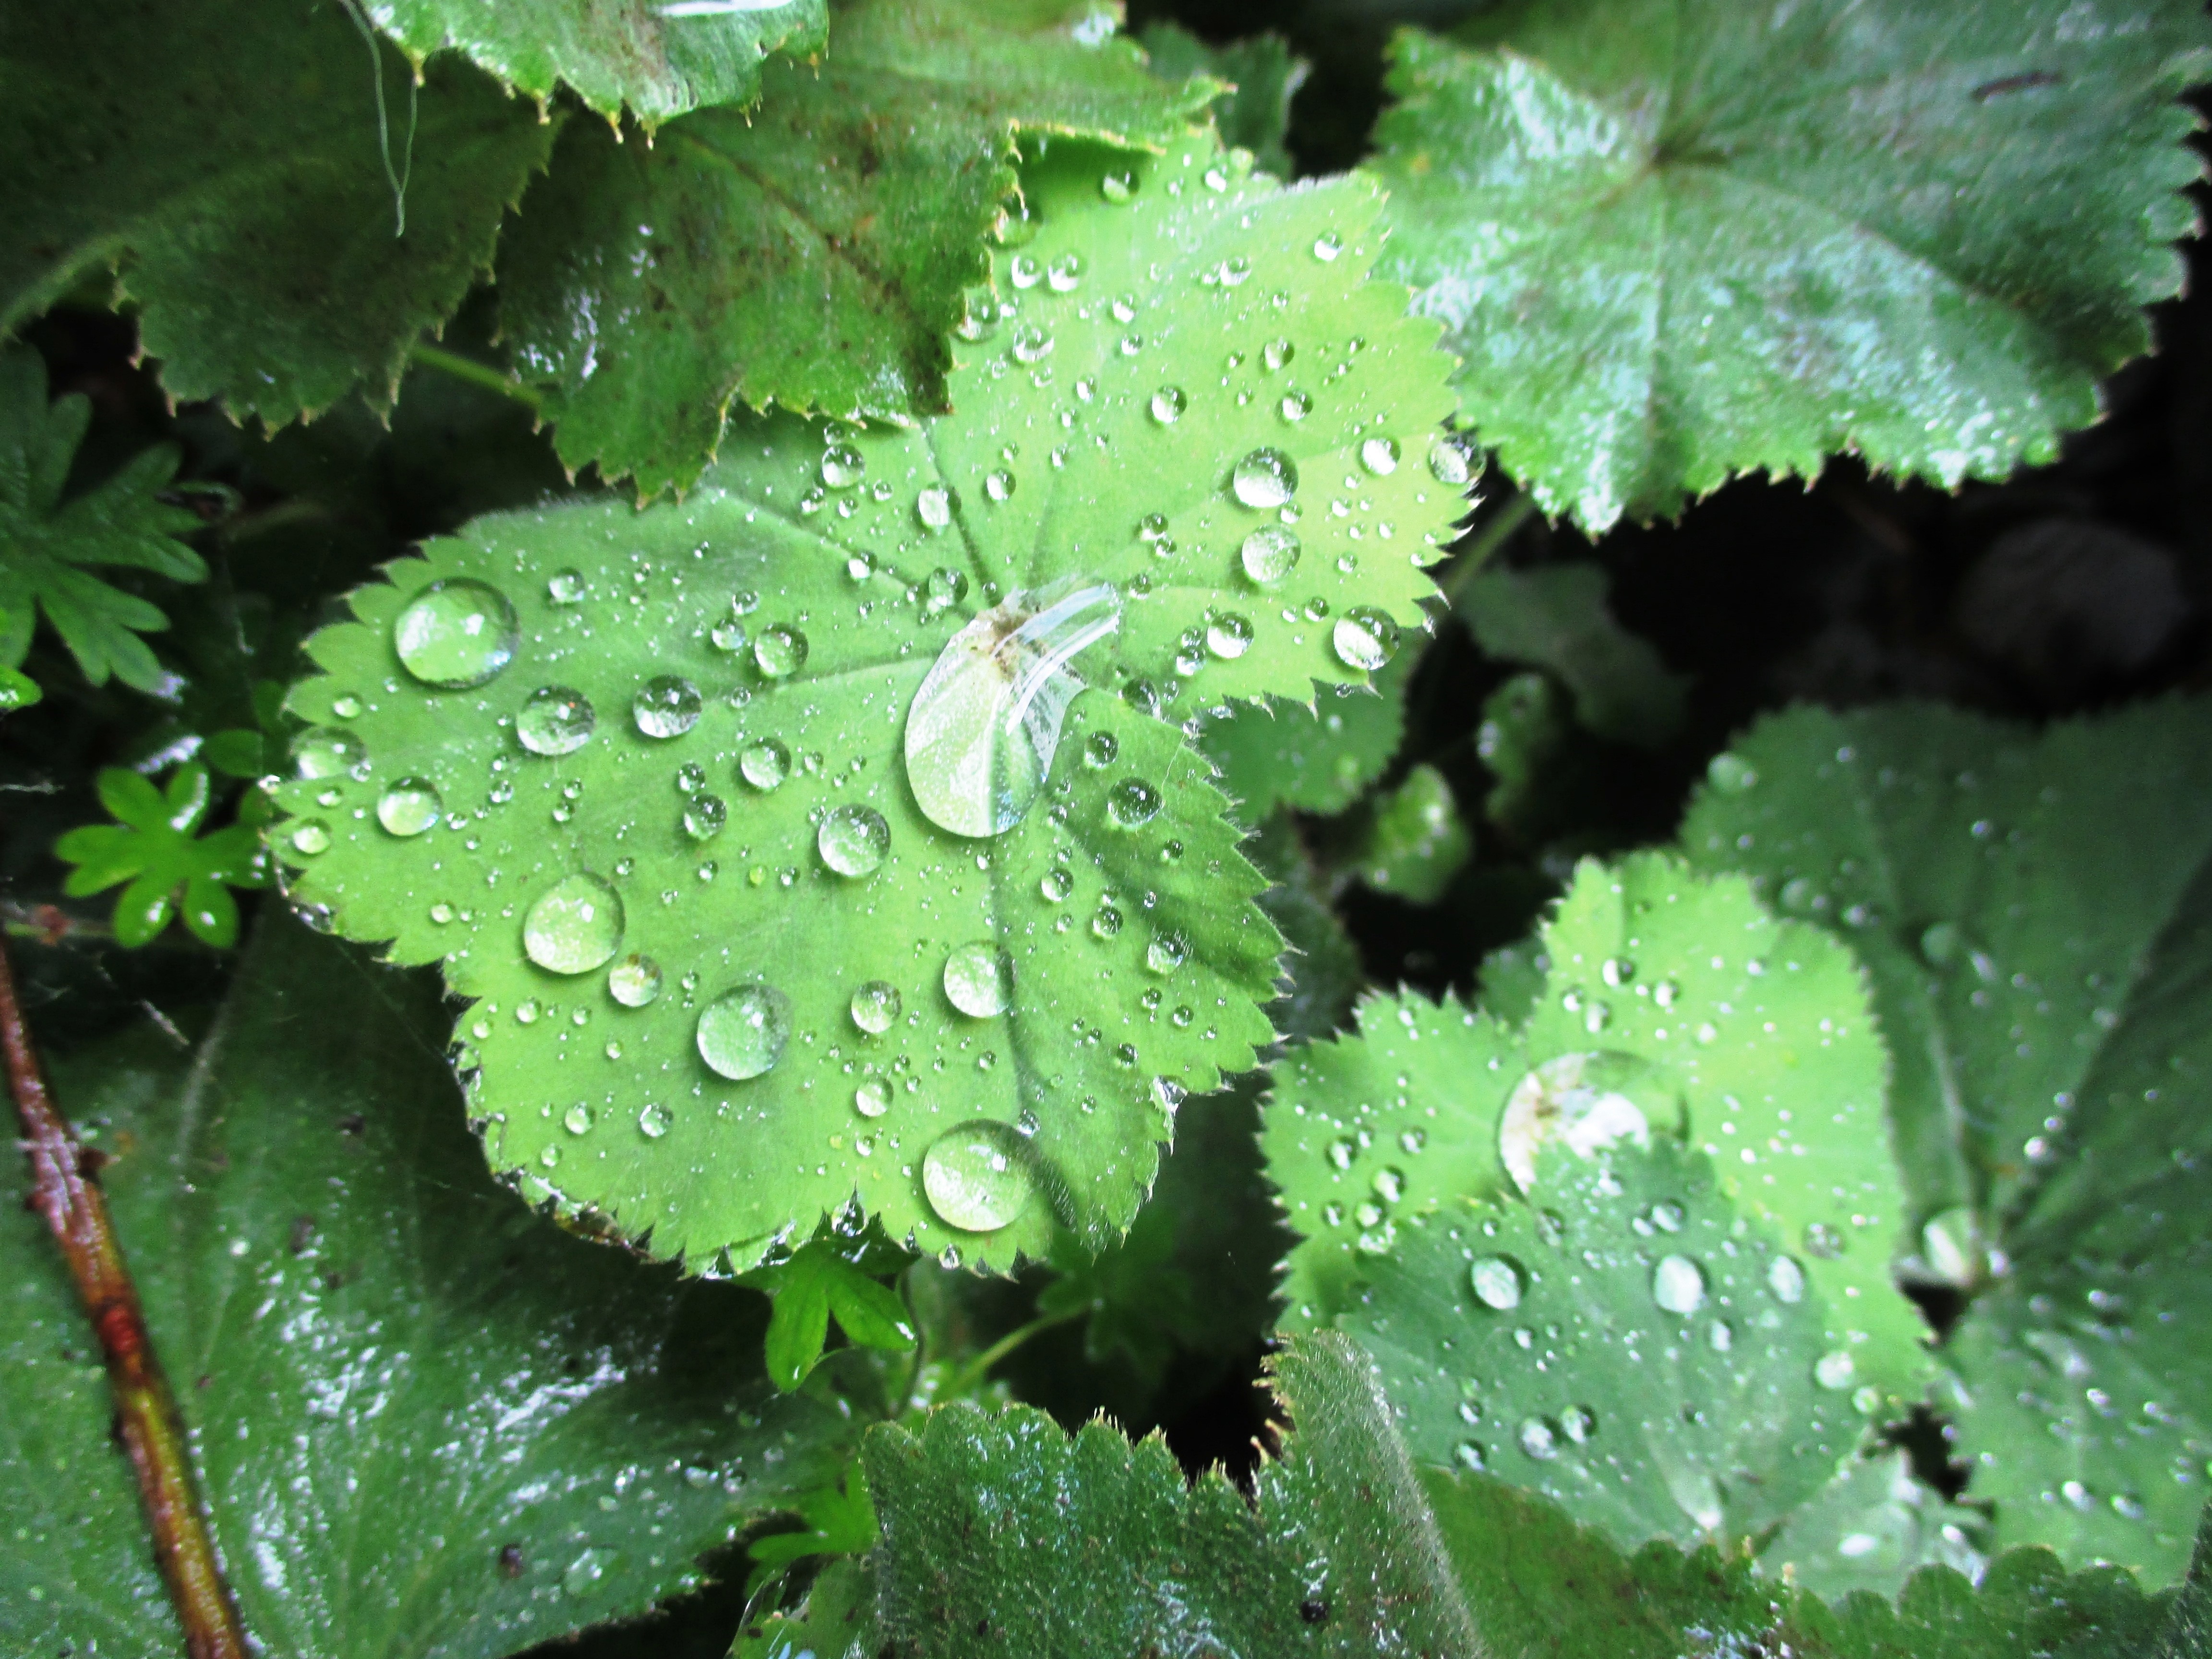
dew, plant, leaf, flower, summer, green, produce, garden, flora, green plant, leaves, shrub, drop of water, moisture, macro photography, flowering plant, grape leaves, annual plant, land plant